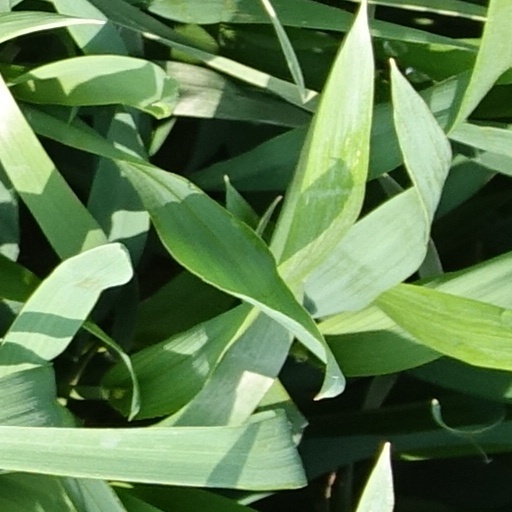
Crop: wheat